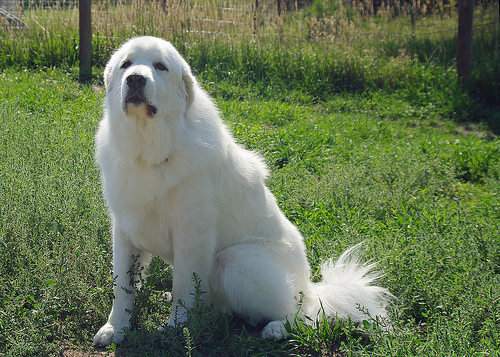
Animal: dog
Breed: great_pyrenees